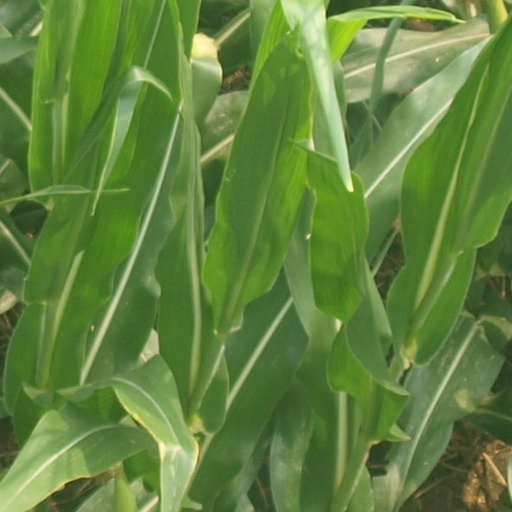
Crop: maize; corn